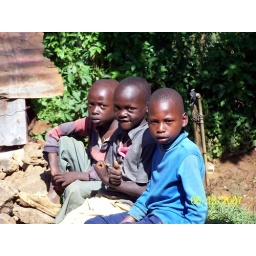
These three boys watched attentively as we built thier new home in Kenya.